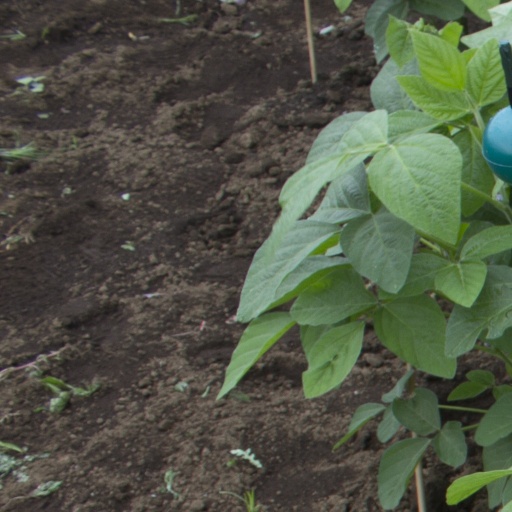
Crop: soybean